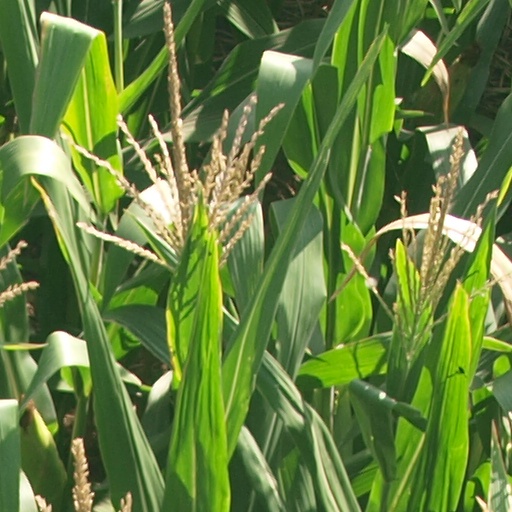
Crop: maize; corn